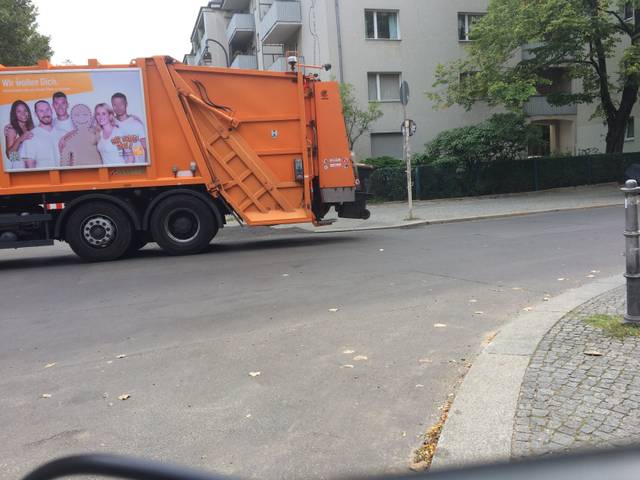
Region: Germany
Coordinates: 52.502, 13.425